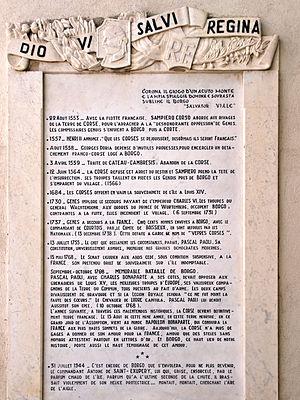
Borgo (Corse) - Plaque Histoire de Borgo sur la place du village
Borgo est une commune dans la circonscription départementale de la Haute-Corse et le territoire de la collectivité de Corse.